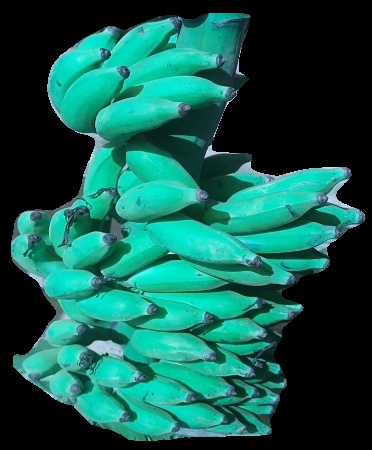
Variety: elakki-bale
Grade: grade3